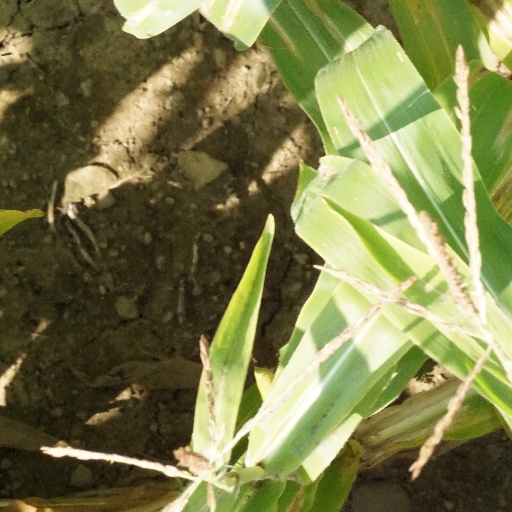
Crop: maize; corn